Curt Lincoln

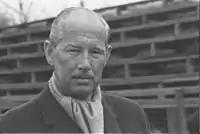
Lincoln in 1963

Curt Richard Lincoln (8 October 1918 – 28 August 2005) was a Finnish racing driver who was one of the most famous race car drivers in Finland. He also played Davis Cup tennis for Finland.